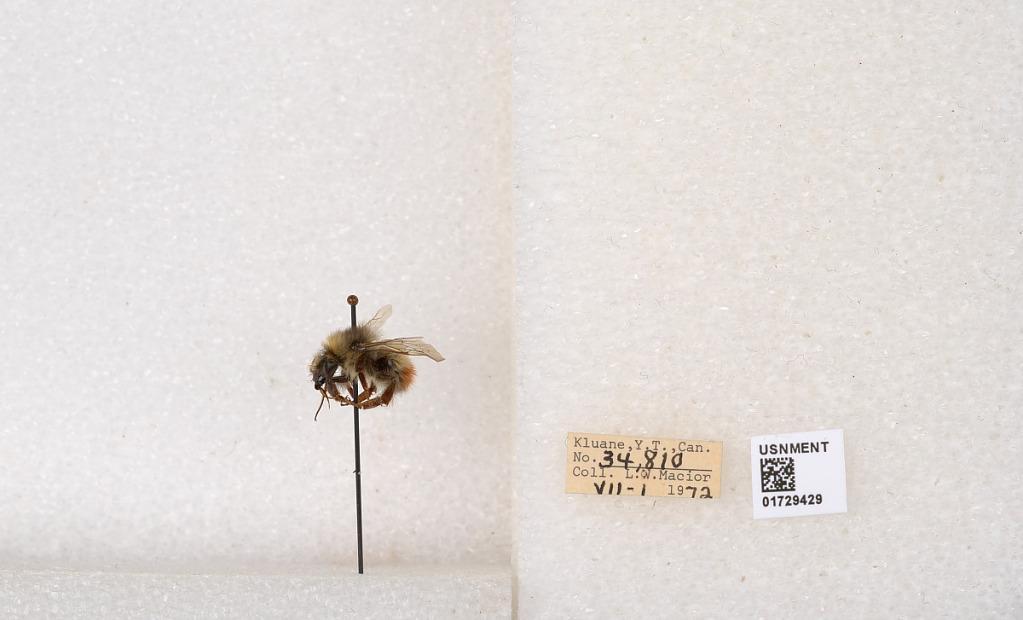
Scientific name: Bombus flavifrons Cresson
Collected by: L. Macior
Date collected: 1972-7-1
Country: Canada
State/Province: Yukon Territory
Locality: Kluane National Park and Reserve
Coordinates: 60.7493, -139.504